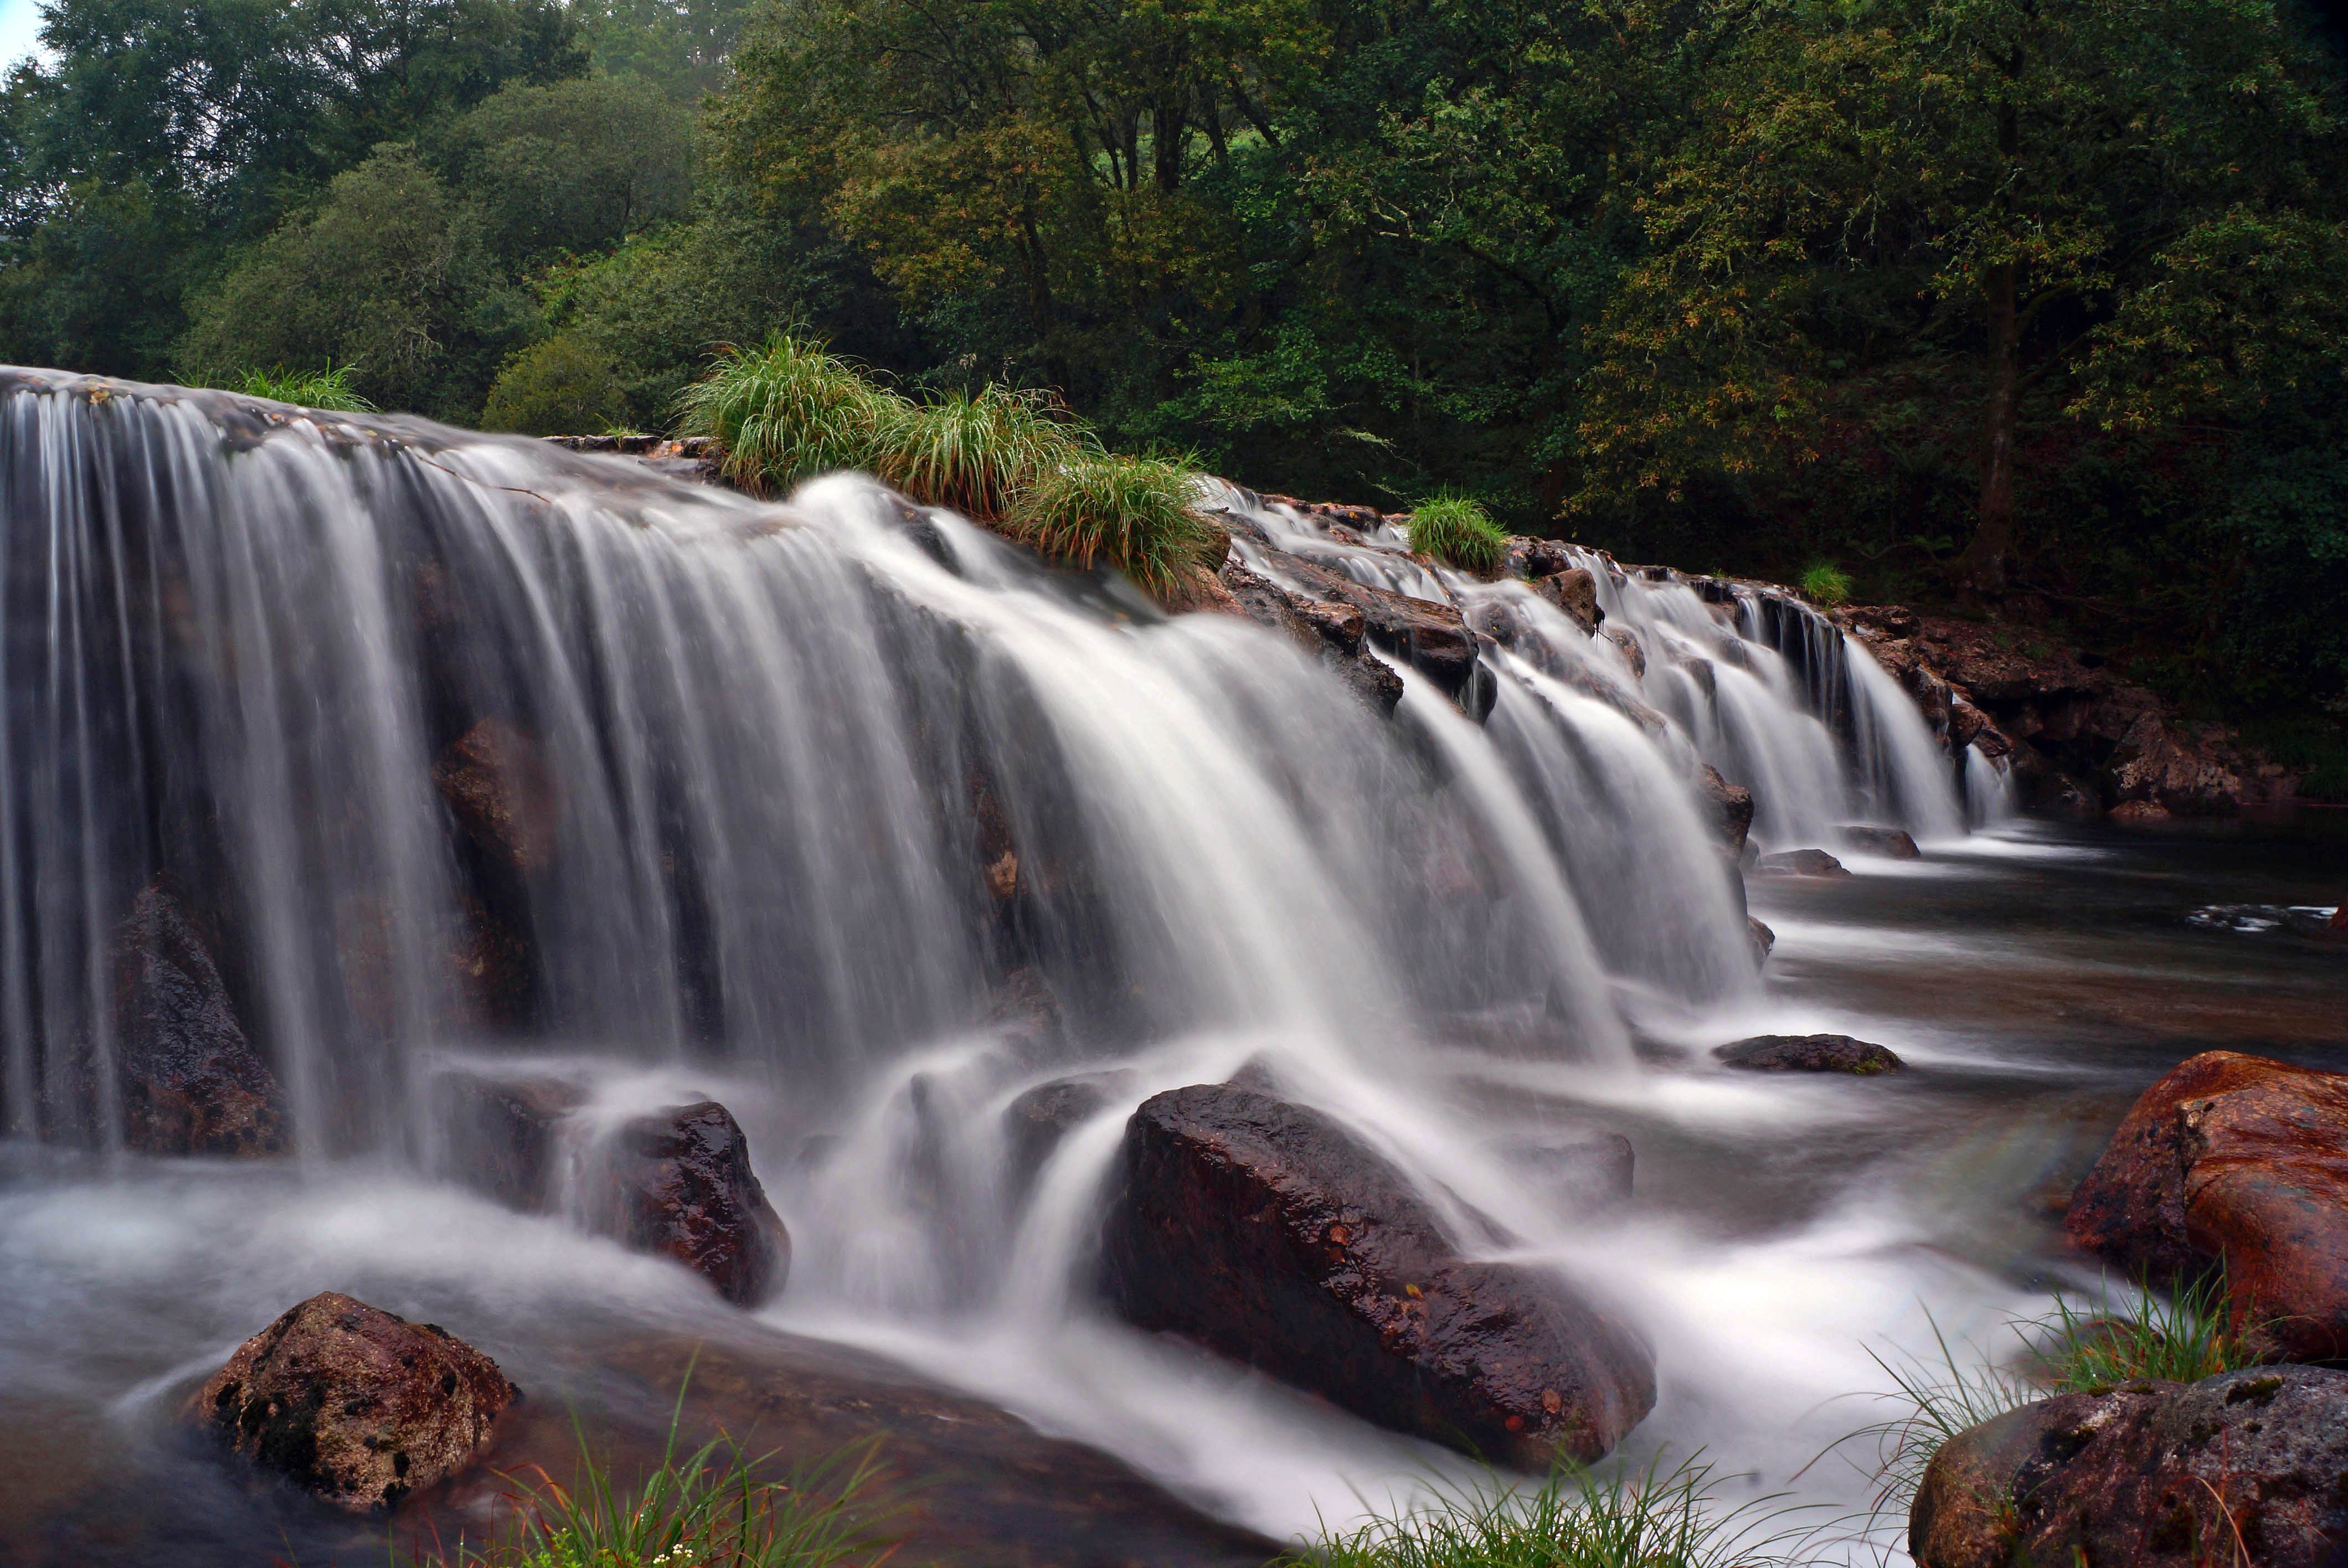
landscape, waterfall, river, photo, stream, rapid, body of water, spain, rainforest, wasserfall, galicia, pontevedra, paisajes, a77, water feature, watercourse, espana, g, ggl1, gaby1, xovesphoto, xelodegalicia, sonya77v, sonyslta77v, covelo, maceira, gabrielcoru a